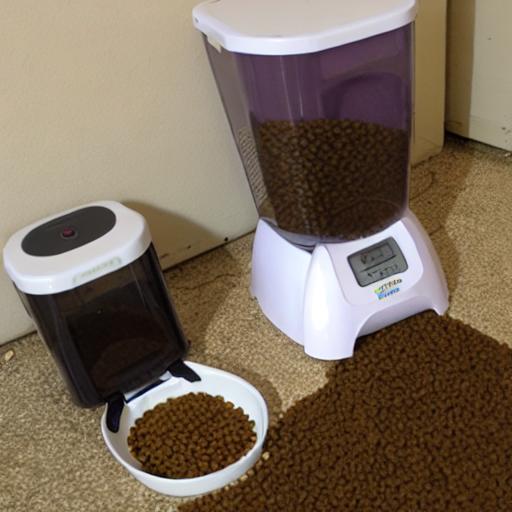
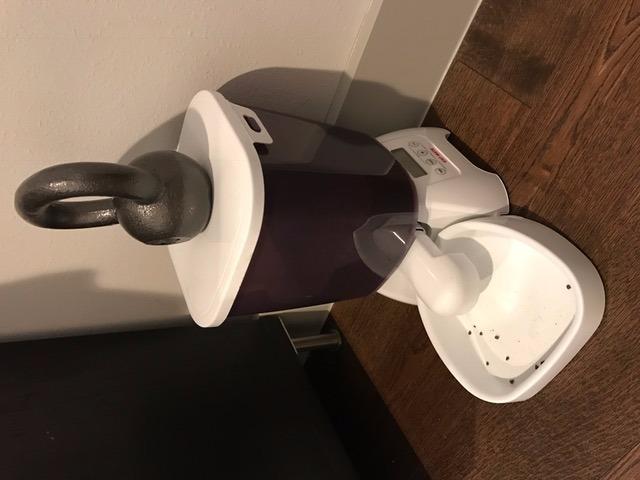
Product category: items_feeder
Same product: no